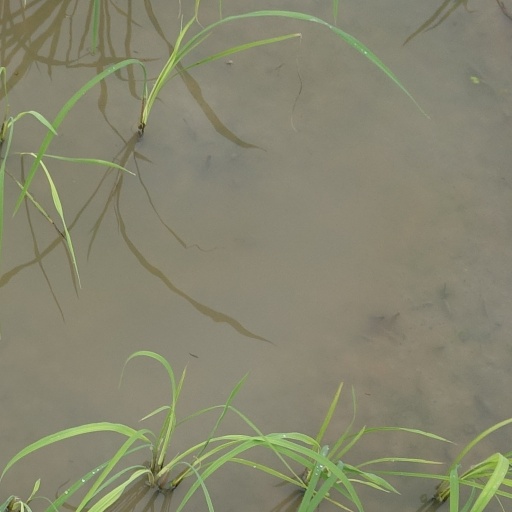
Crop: rice